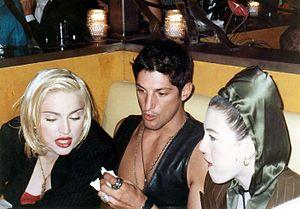
Donna De Lory est une chanteuse, danseuse et parolière d'origine américaine. Donna est connue pour avoir été choriste pour les albums de Carly Simon, Ray Parker, Jr., Kim Carnes, Santana, Martika, Laura Branigan, Belinda Carlisle, Selena, Bette Midler, Mylène Farmer et Madonna. Par ailleurs, Donna De Lory accompagne Madonna comme danseuse et choriste lors de ses concerts depuis le Who's That Girl Tour en 1987 jusqu'au Confessions Tour en 2006. Leur dernière collaboration date du concert Live Earth en 2007.
Tony Ward, né le 10 juin 1963, est un acteur et modèle américain.